Lori Province

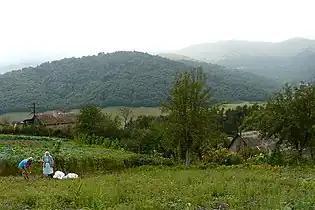
Fioletovo is mostly populated by Spiritual Christians from Russia

In 1800–01, together with the Georgian provinces of Kartli and Kakheti, Lori and Tavush were annexed by the Russian Empire to become part of the Georgia Governorate. Lori became officially part of the Russian Empire at the Treaty of Gulistan signed on 1 January 1813, between Imperial Russia and Qajar Persia, following the Russo-Persian War of 1804–13.